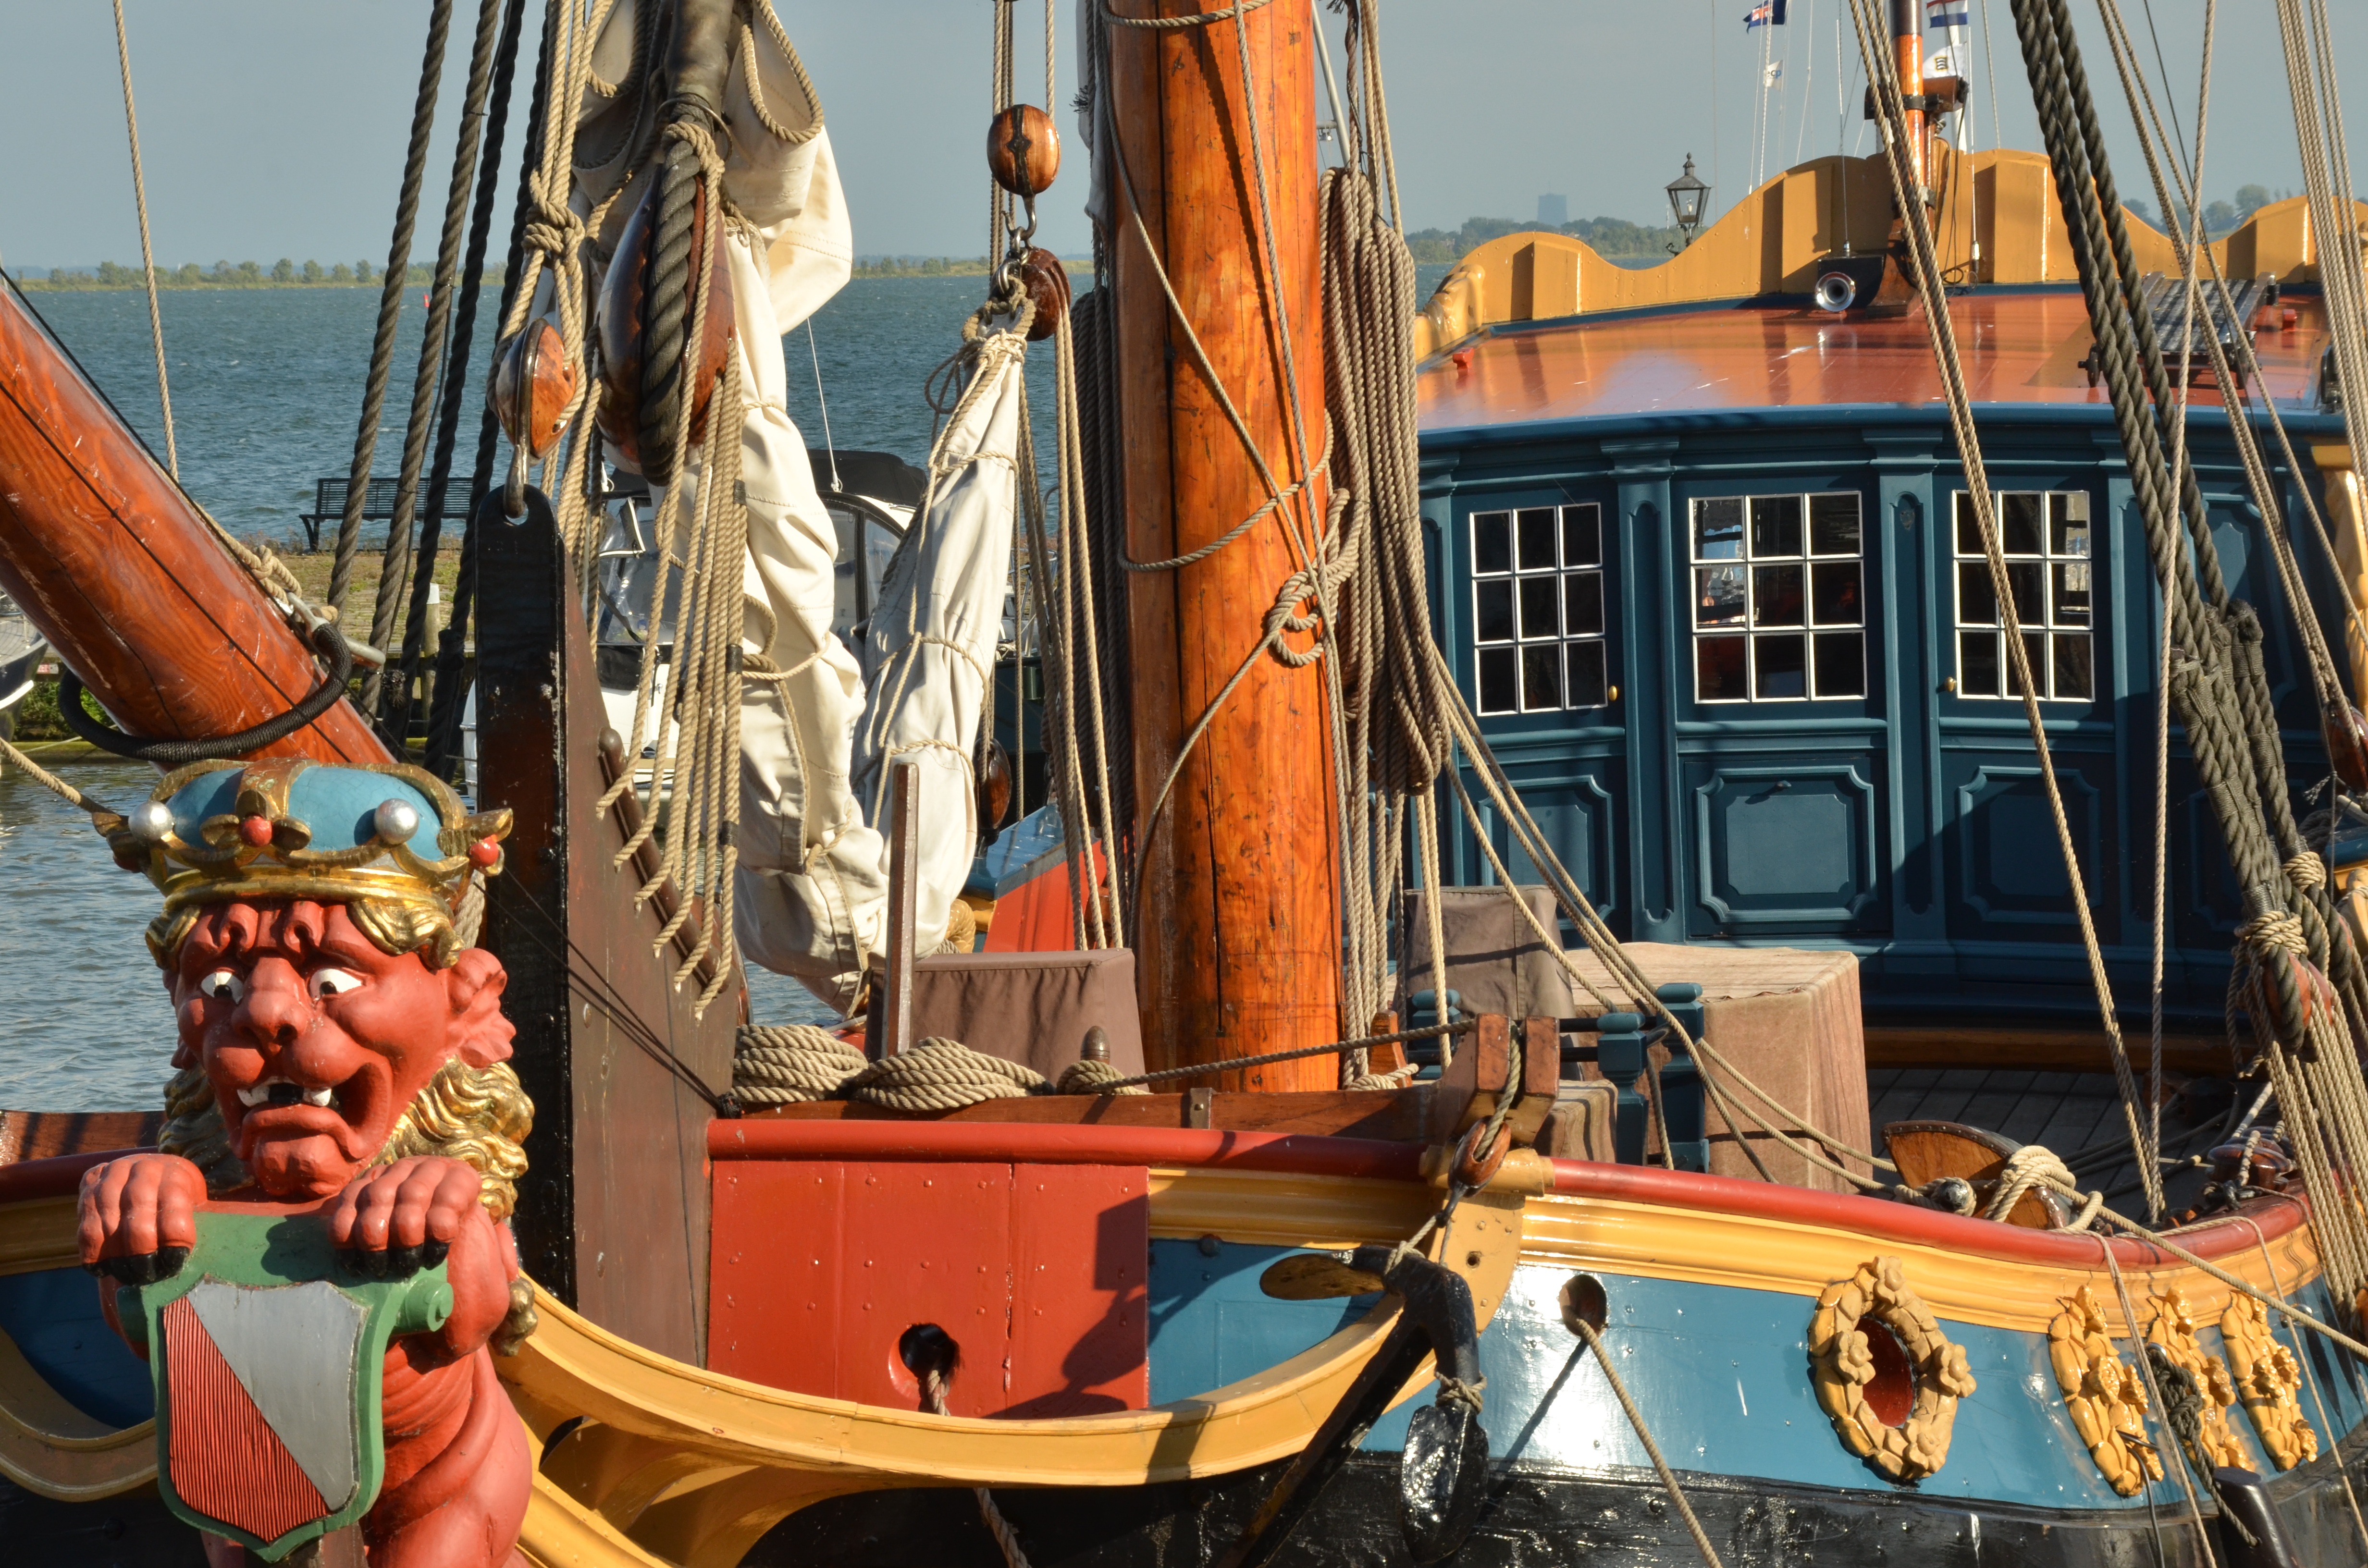
water, boat, antique, old, ship, vessel, vehicle, mast, sailing, rigging, sailboat, boating, figurehead, watercraft, sailing boat, sailing ship, galleon